Howard government

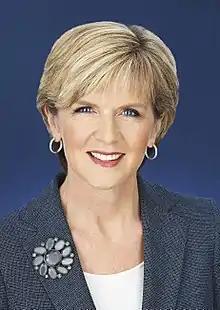
Julie Bishop served as Minister for Education, Science and Training from 2006. The final Costello Budget contained a number of education initiatives.

The Howard government's fourth term took place during a period of exceptional economic growth and prosperity. During the term over 855,000 new jobs were created, unemployment declined to just over four percent and inflation generally remained within the Reserve Bank of Australia's (RBA's) target range of 2–3 percent Due in part to changes made to the way in which the rate was calculated, creating the appearance of an improvement. The government also completed repaying the Commonwealth's debt and recorded surpluses in each of its budgets during the term. Australia's strong economic performance was largely attributed to the reforms made by both the Hawke-Keating government and Howard government and the growth in the world economy over the same period. Growth in Australia's productivity did slow during the Howard government's fourth term, however, and many areas of Australia's infrastructure reached capacity and required reform. The Howard government's ability to drive these reforms was limited by the lack of a working relationship with many of the state and territory governments.